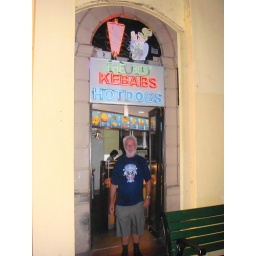
TV Guerrilla Garden in Kings Cross, street art